List of countries by hospital beds

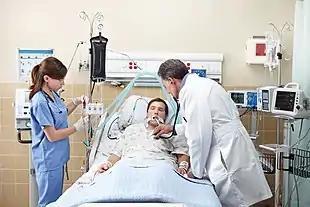
A patient and clinicians in an intensive care unit

The availability of CCB-ICU beds, mechanical ventilation and ECMO devices generally closely associated with hospital beds has been described as a critical bottleneck in responding to the ongoing COVID-19 pandemic. The lack of such devices dramatically raises the mortality rate of COVID-19.